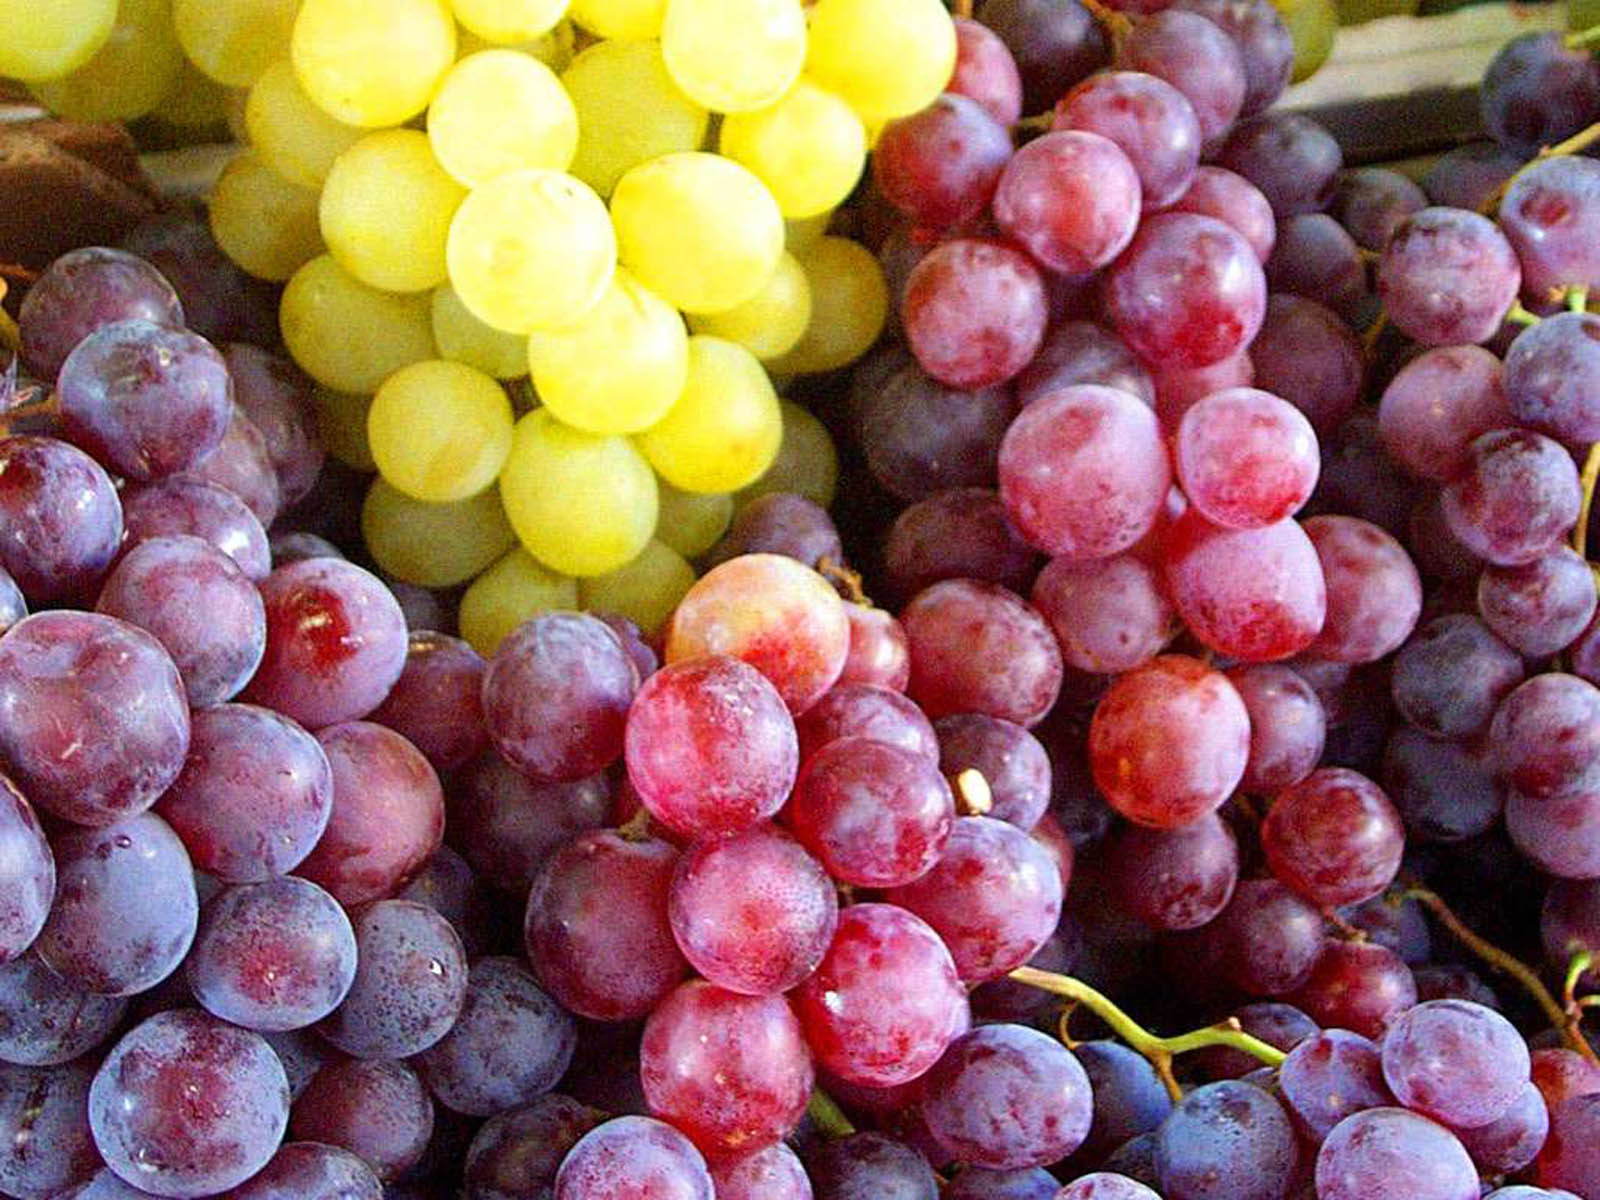
Label: Grapes